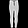
Label: Trouser